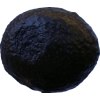
Label: black_avocado